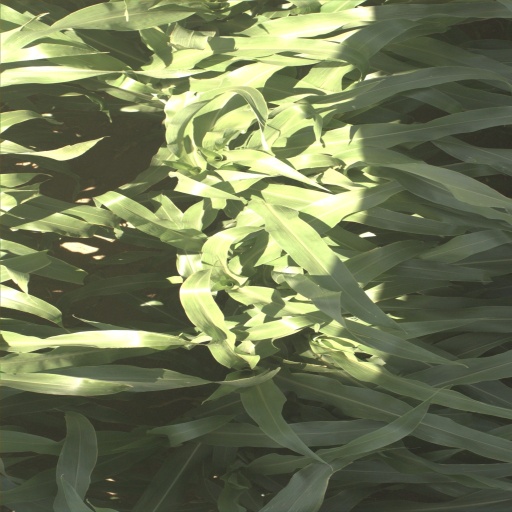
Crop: sorghum